Entheogenics and the Maya

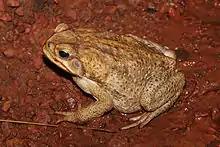
Female Rhinella marina (Cane toad)

One of the more unusual entheogens employed by the Maya was derived from the skin - and more especially the parotid glands - of the Cane toad, "Rhinella marina" (formerly known as "Bufo marinus"), a sacred figure throughout the history of Mesoamerican culture. The poison present in the skin of "R. marina" contains a number of Bufotoxins that can prove fatal, if the toxic secretion is prepared improperly or consumed in excess. The goal of such consumption of Cane toad venom was generally communication with the spirit world, although recreational use may also have occurred. The primary method for inducing a psychedelic event was through the consumption of psychoactive plants. Some of the psychoactive components of the plants were narcotic analgesics, psilocybin, mescaline, DMT, muscimol, and others. The main goals for the usage of these plants were for spiritual healing, spirit interaction, ancestral communication, enlightenment and wisdom gain, and religious ceremonies. The effects of psychedelic plants during religious rituals is believed to have had an impact on the development and creation of figures, sacred images, mythological creatures, spiritual figures. At present, most of the evidence comes from ancient Maya art and rare examples of residues of substances recovered from ceramic containers.